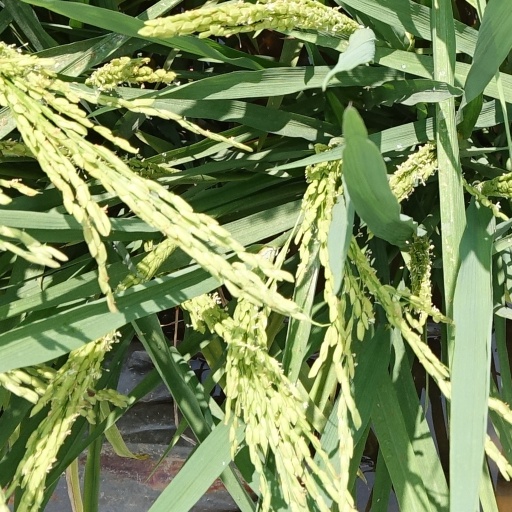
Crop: rice